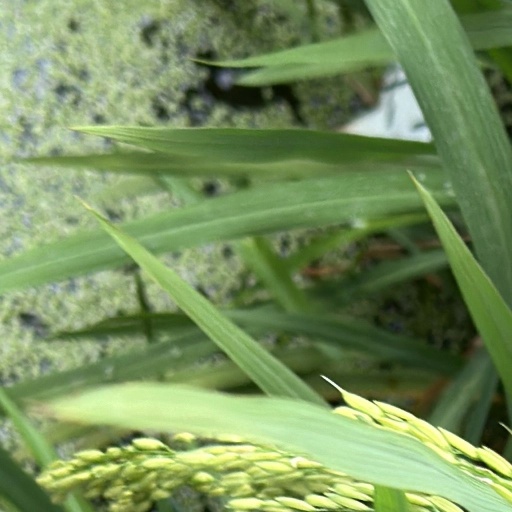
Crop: rice